Libyan peace process

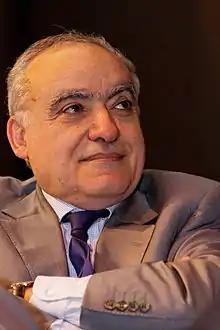
UNSMIL head Ghassan Salamé proposed a ceasefire/arms embargo/intra-Libyan dialogue three-point peace plan in 2019

The Libyan peace process was a series of meetings, agreements and actions that aimed to resolve the Second Libyan Civil War. Among these were the Skhirat agreement of December 2015 and the plans for the Libyan National Conference in April 2019 that were delayed because of the 2019–20 Western Libya campaign.